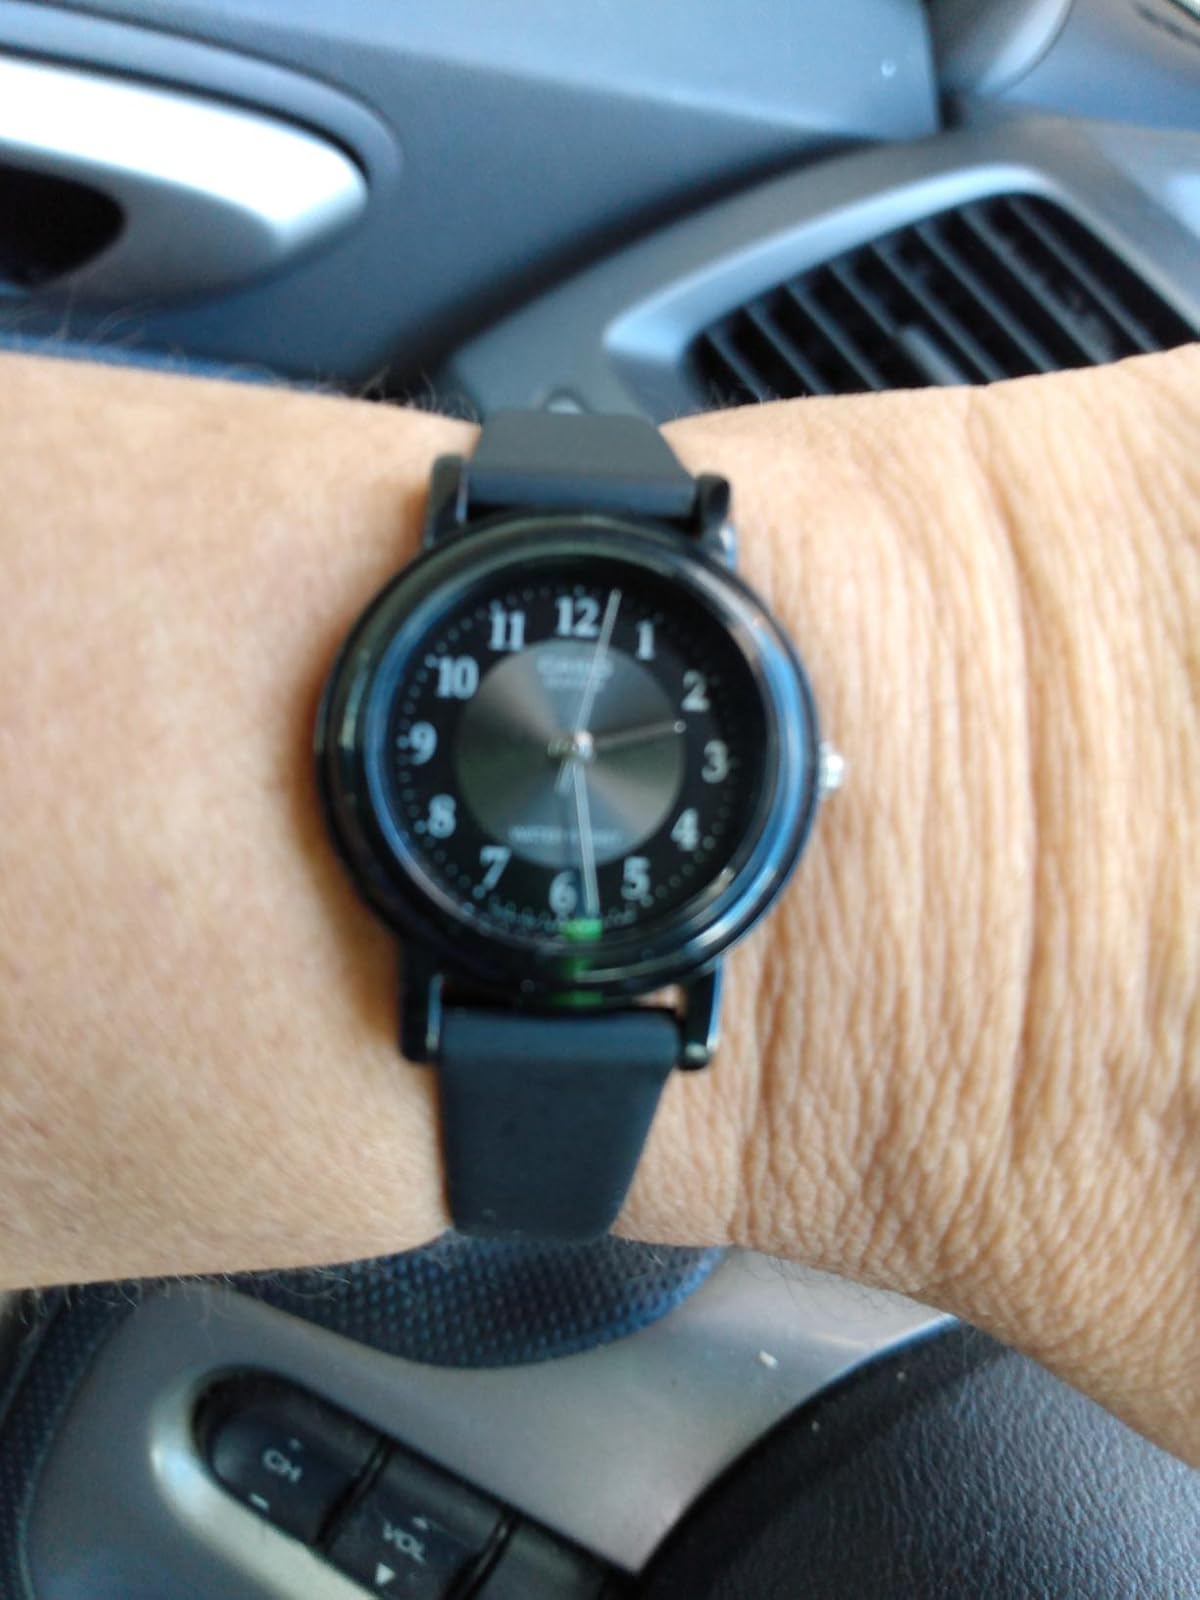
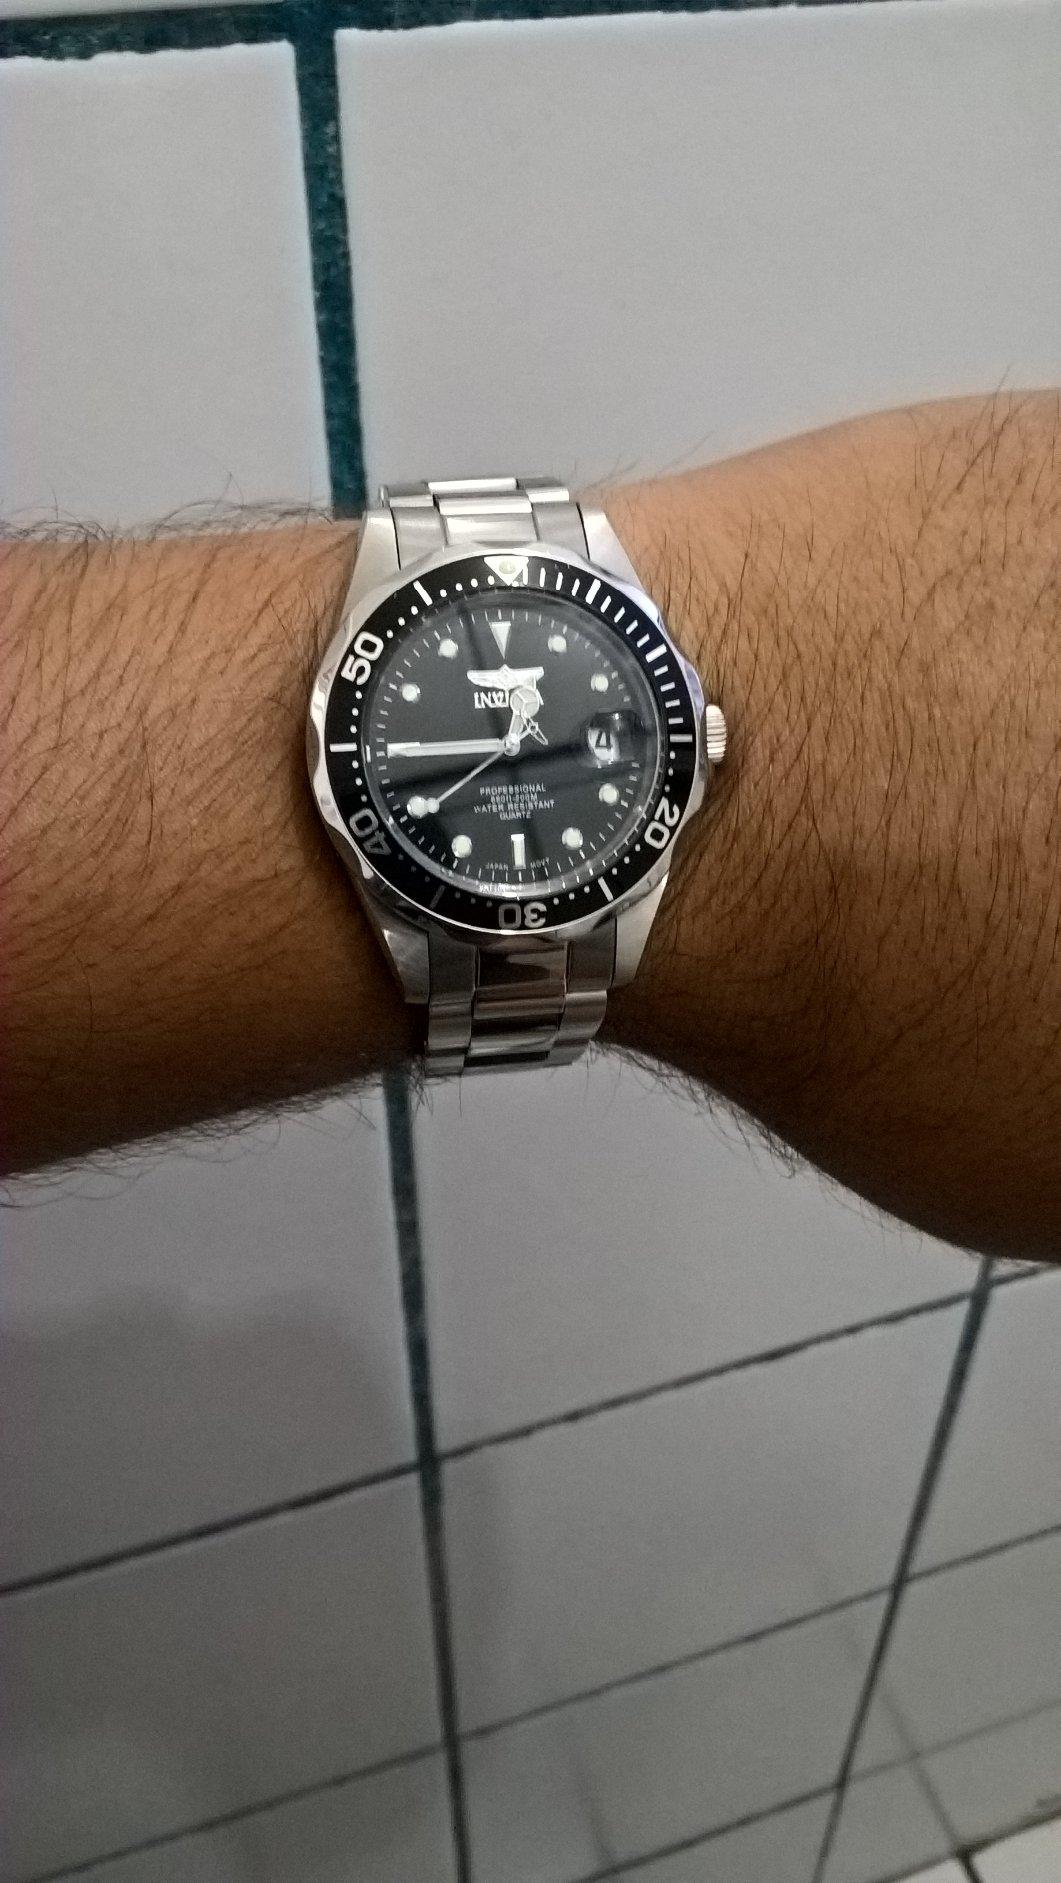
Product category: accessories_watch
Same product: no